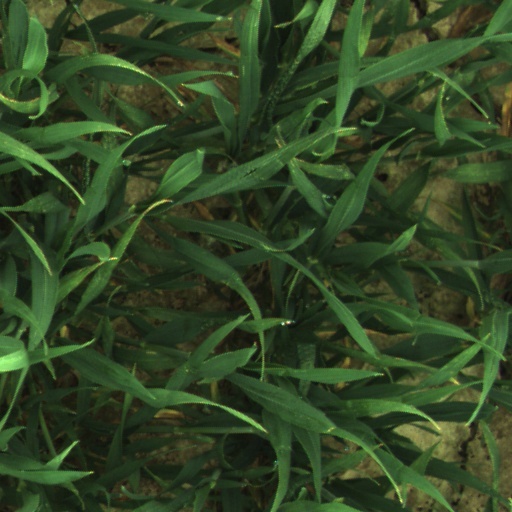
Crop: wheat